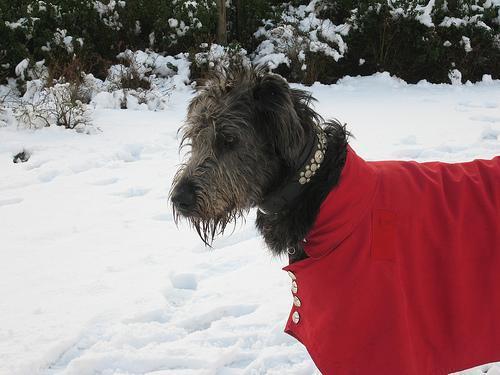
Irish_wolfhound